2007 Hawaii Bowl

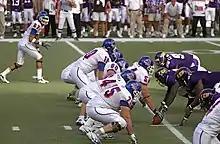
Boise State's offense begins a play against the East Carolina defense.

Boise State came into the game averaging 42.75 points and 475.67 yards per game, the fourth and twelfth highest totals in college football. Senior quarterback Taylor Tharp led the offense by more than 3,000 yards and 28 touchdowns, headed into the 2007 Hawaii Bowl. On the ground, the Broncos were led by junior running back Ian Johnson, who had 17 touchdowns and 1,030 yards in the regular season. Wide receiver Jeremy Childs also was a potent threat on offense, averaging 87.08 receiving yards per game, and backup running back D.J. Harper rushed for 41.44 yards per game on average. Johnson and Childs both earned First Team All-WAC honors, and Tharp was named to Second Team All-WAC. Offensive tackle Ryan Clady was the team's only All-American, and promised to do a good job protecting Taylor Tharp on the offensive line.